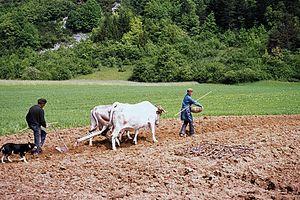
Photographie par Roland Darré de vaches lourdaises au travail dans une vallée pyrénéenne
La Lourdaise est une race bovine française à très faible effectif, originaire des Hautes-Pyrénées et aujourd'hui présente essentiellement dans des élevages conservatoires.